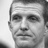
Emotion: sad